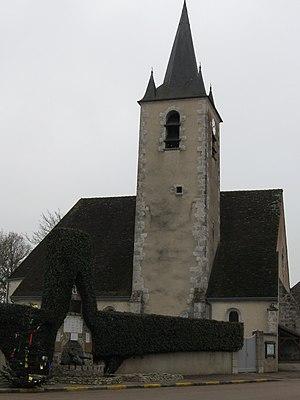
Dammarie-sur-Loing, l'église et le monument aux morts.
Dammarie-sur-Loing est une commune française située dans le département du Loiret en région Centre-Val de Loire.